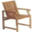
Label: chair